September 2006 Karaburun, Turkey, migrant boat disaster

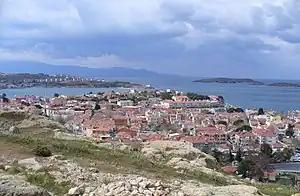
Karaburun Peninsula, in background.

September 2006 Karaburun, Turkey migrant boat disaster occurred on 26 September 2006 between the Greek island off Chios and the extreme western end of the Turkish coast near the port city of İzmir. It occurred in the coastal area of Küçükbahçe village, Karaburun district located in the western shore of Karaburun Peninsula, İzmir Province. The coastline of the northern part of Chios island extends opposite to Küçükbahçe village in the Anatolian mainland.